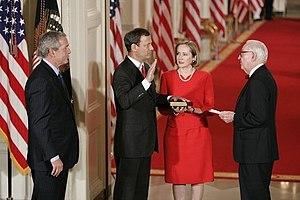
John Glover Roberts, Jr., né le 27 janvier 1955 à Buffalo, est un juge américain. Il est président de la Cour suprême des États-Unis depuis le 29 septembre 2005.